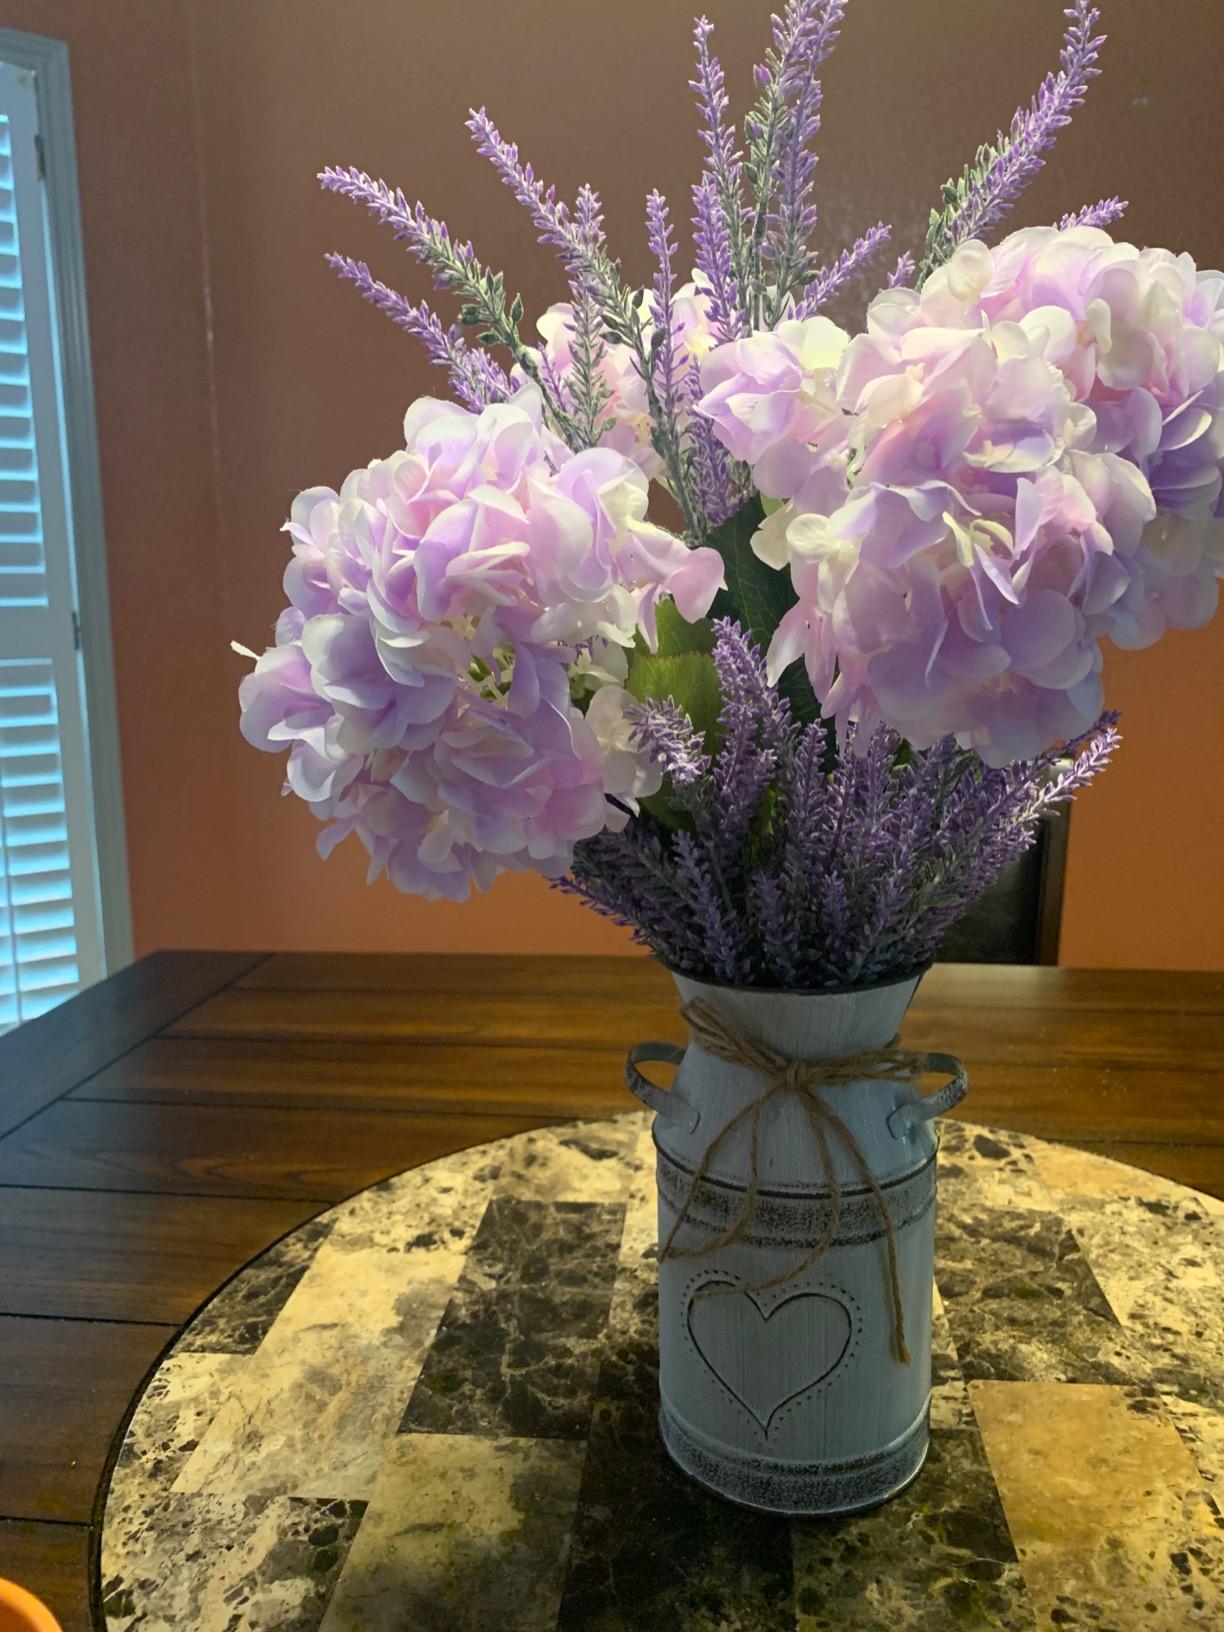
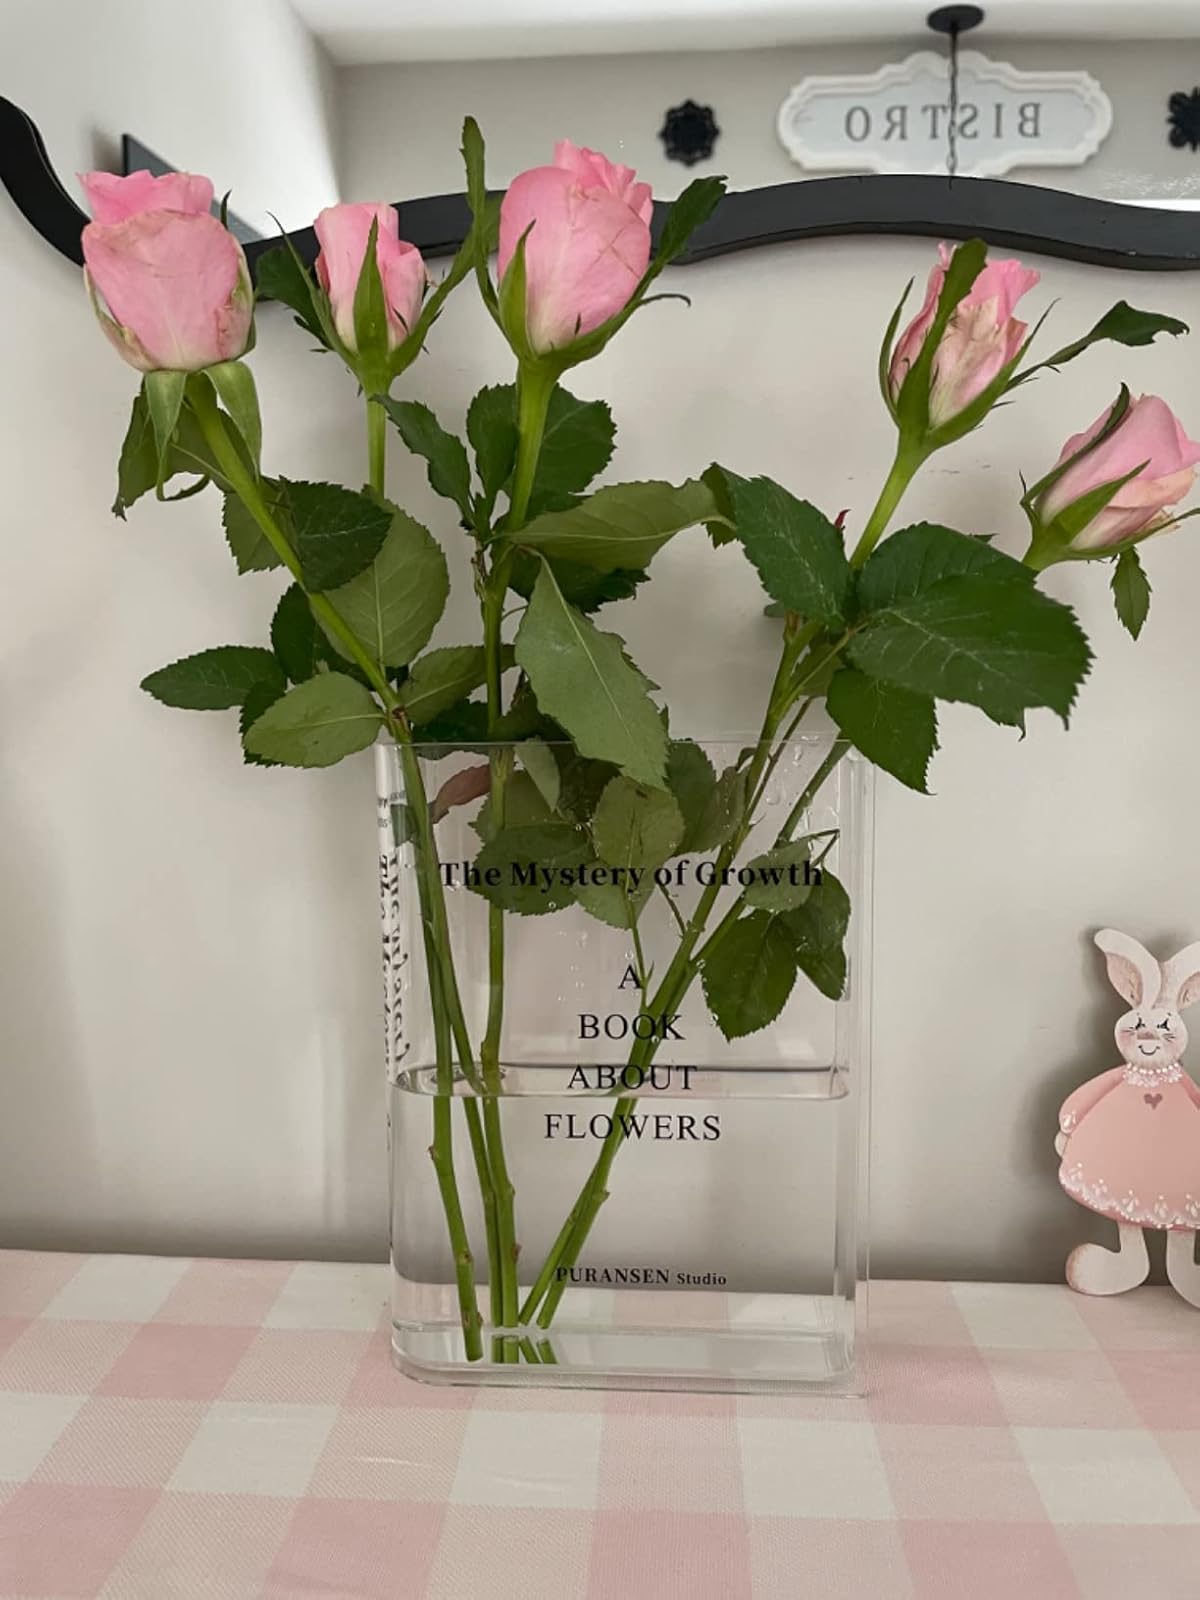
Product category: vase
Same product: no